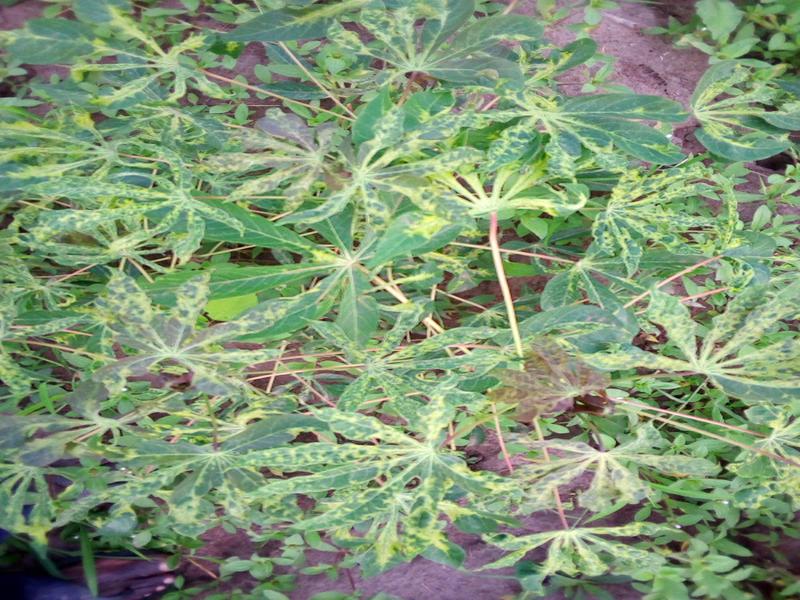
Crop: cassava
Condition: mosaic_disease